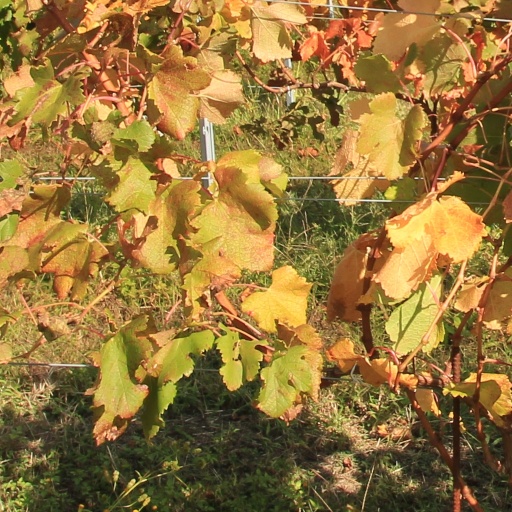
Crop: grape